Al Khor

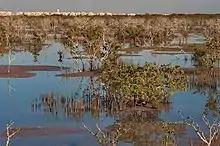
Mangroves (Avicennia marina) in Al Khor Island overlooking the mainland

According to the Ministry of Municipality and Environment, the municipality accommodates 170 rawdas, 49 wadis, 57 jeris (places where water flows), seven jeryan (multiple jeris), seven plains, 22 hills, five highlands, 13 sabkhas, 17 capes, four bays, and three coral reefs. Four islands are found off its shores, the most important of which is Al Khor Island (also known as Jazirat Bin Ghanim).